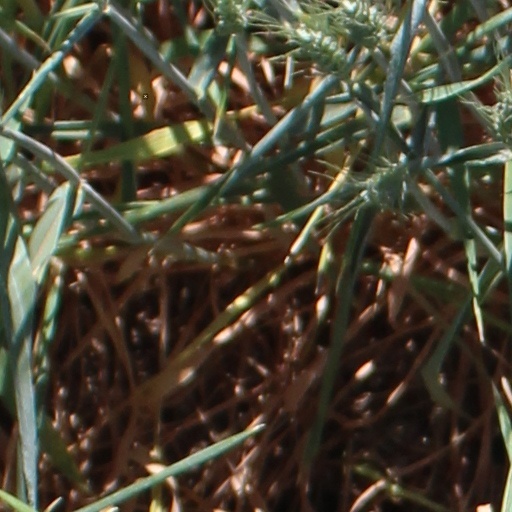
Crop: wheat